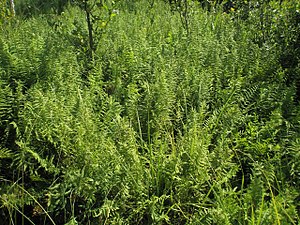
Mangeløv (Thelypteris)
Kærmangeløv (Thelypteris palustris)
Kærmangeløv (Thelypteris palustris)
Mangeløv-slægten (Thelypteris) er en slægt af bregner i Dunbregne-familien. Til slægten henreges op til 875 arter, hvoraf de fleste er tropiske – men der er også mange fra tempererede områder. De enkelte arter kan være svære at skelne fra hinanden, og den i Skandinavien forekommende ene art ligner da også mange af vore andre bregner.